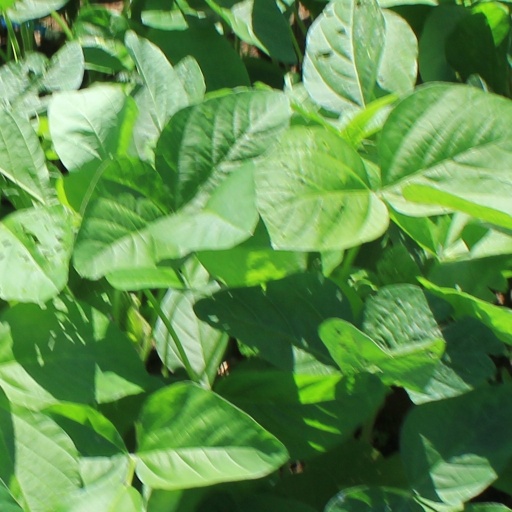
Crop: soybean